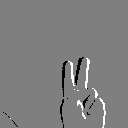
ASL letter: v